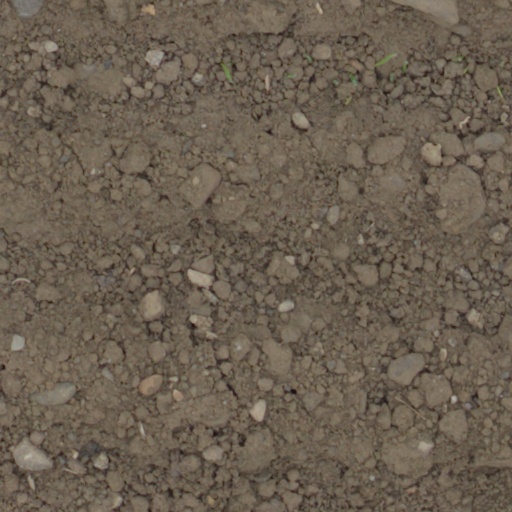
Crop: wheat